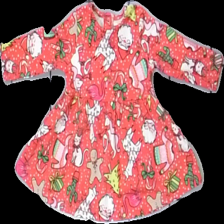
View: front
Type: Dress
Category: Children
Brand: Next Låg
Colors: Red, White, Green, Multicolor
Material: 100% cotton
Pattern: Animal print
Cut: Regular
Season: All
Damage location: top center
Damage 2 location: bottom center
Damage 3 location: bottom left
Price range: 50-100
Recommended usage: Reuse
Description: röd klänning med djur och jul saker på